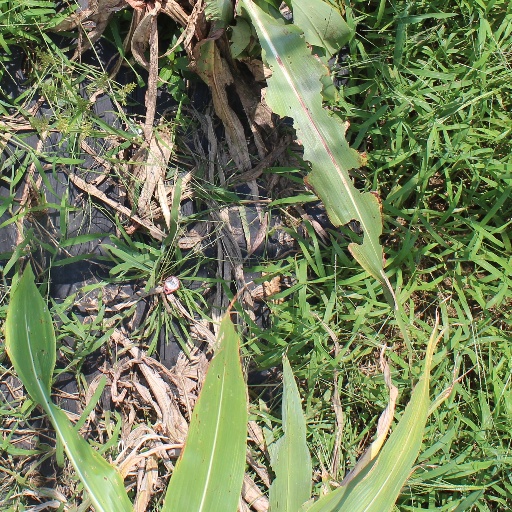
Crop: sorghum